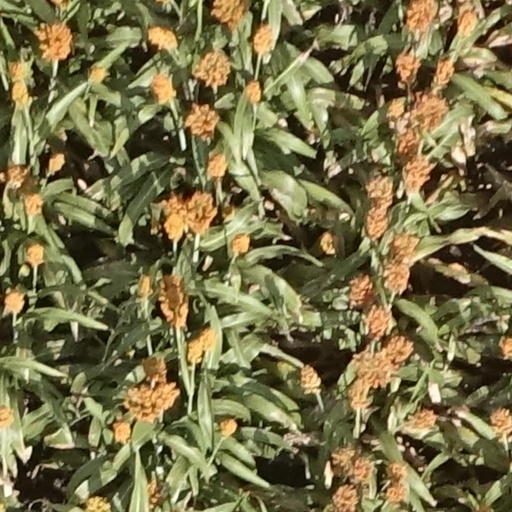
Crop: sorghum